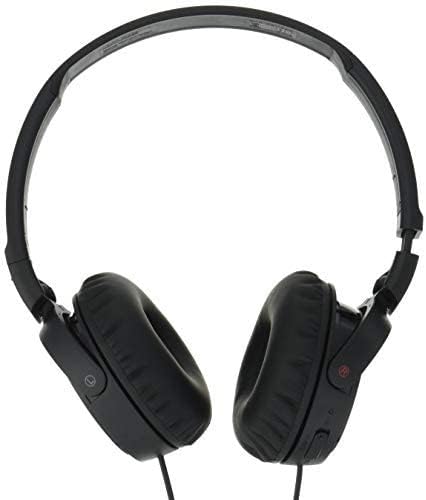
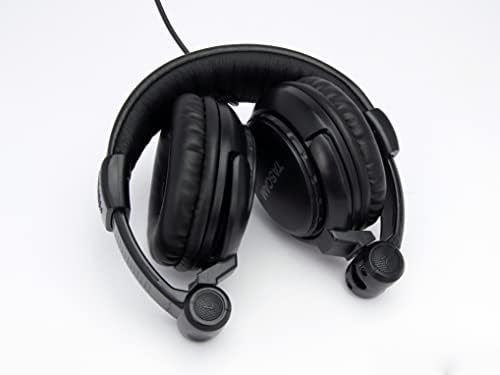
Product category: headphones
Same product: no